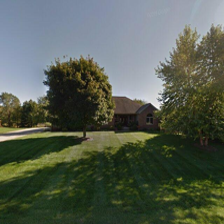
Label: streetView